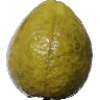
Label: Guava 1